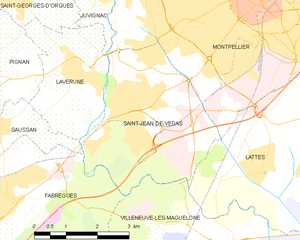
Carte de la commune française de code INSEE 34270 - Saint-Jean-de-Védas
Saint-Jean-de-Védas est une commune française située dans le département de l'Hérault, en région Occitanie. Limitrophe de Montpellier, la commune fait partie de Montpellier Méditerranée Métropole.